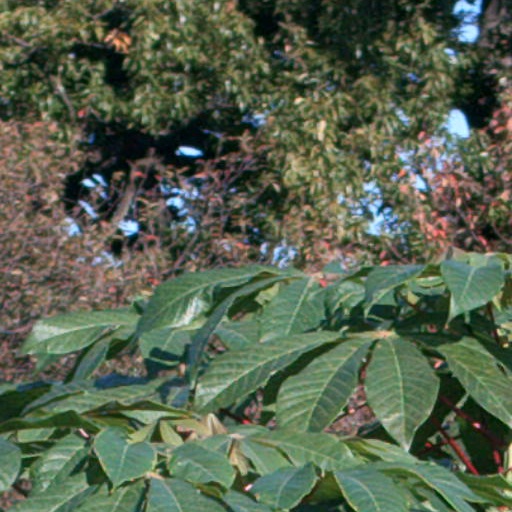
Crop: cassava